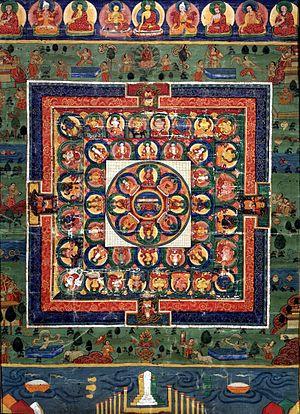
Un thangka, aussi orthographié « tangka », « thanka » ou « tanka », littéralement « chose que l'on déroule », « rouleau », est une peinture, un dessin, ou un tissu sur toile originaire d'Inde et caractéristique de la culture bouddhiste tibétaine. On en trouve de toutes les tailles, depuis les thangkas portatifs que l'on peut enrouler et dérouler au moyen de deux baguettes passées dans des ourlets, jusqu'aux thangkas monumentaux destinés à être déroulés sur une aire à flanc de colline ou sur un mur à thangka et qui peuvent atteindre plusieurs dizaines de mètres de hauteur.